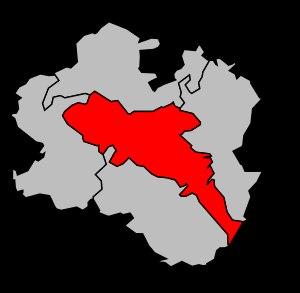
Le canton de Sarrebourg est un canton français située dans le département de la Moselle et la région Grand Est.